Alda of Alania

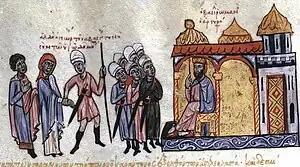
Alda and her son, Demetre shown at far left, meeting Byzantine emperor. "Skylitzes Chronicle".

Alda or Alde was an 11th-century Alan princess and the second wife of King George I of Georgia (r. 1014–1027). The couple had a son, Demetre, who played a notable role in the civil unrest of Georgia during the reign of his half-brother Bagrat IV.